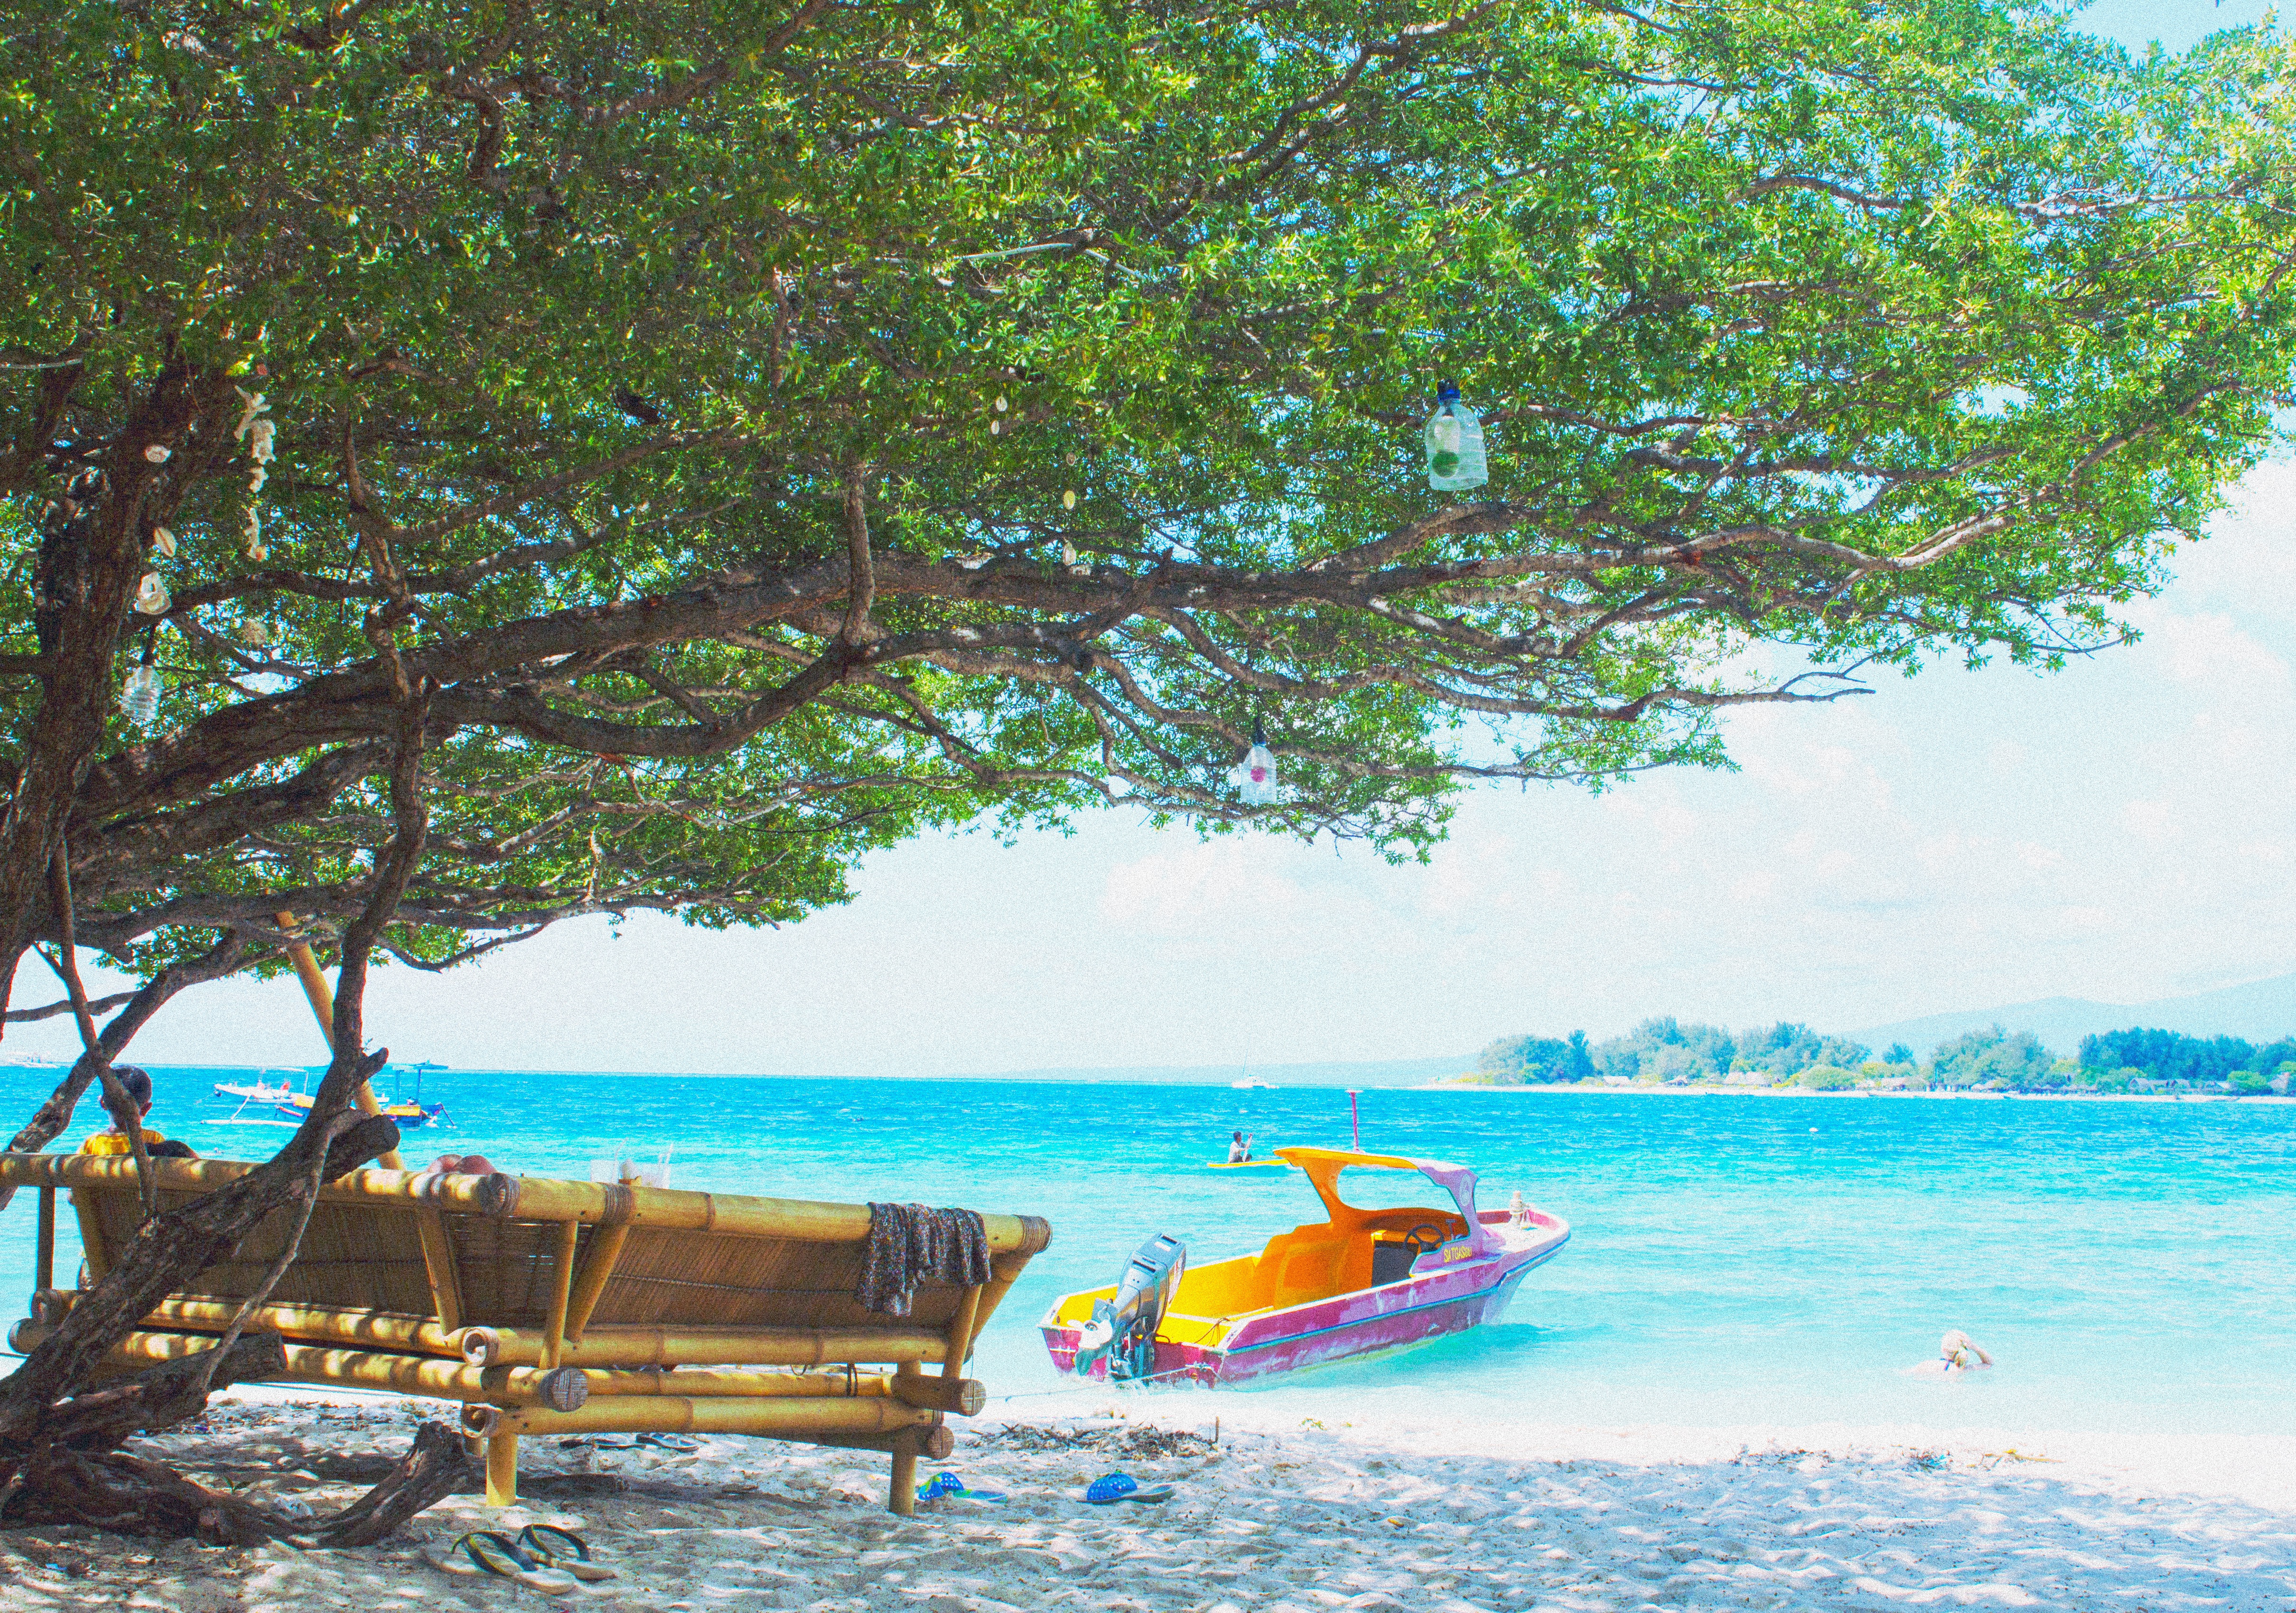
sea, boat, vehicle, bay, leisure, boating, watercraft, long tail boat, watercraft rowing